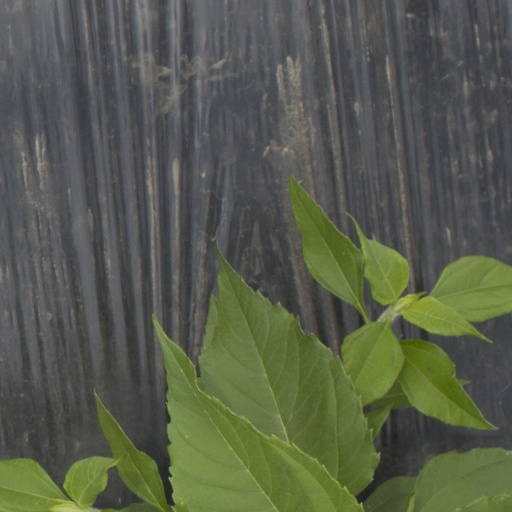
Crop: Jerusalem artichoke